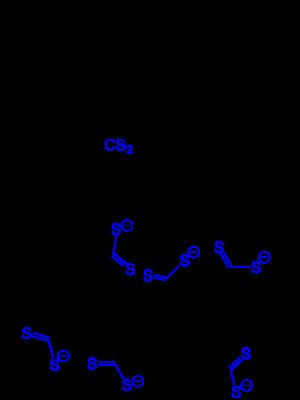
Viskose
Syntesen af viskose.
Viskose er et halvsyntetisk stof, der er skabt ved at behandle kulhydratet cellulose med svovlkulstof og kaustisk soda.